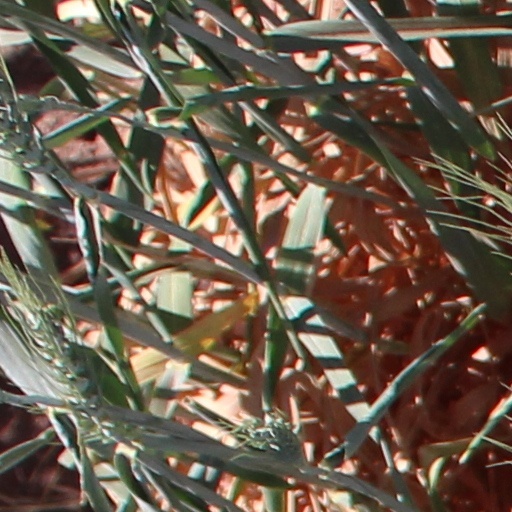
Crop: wheat